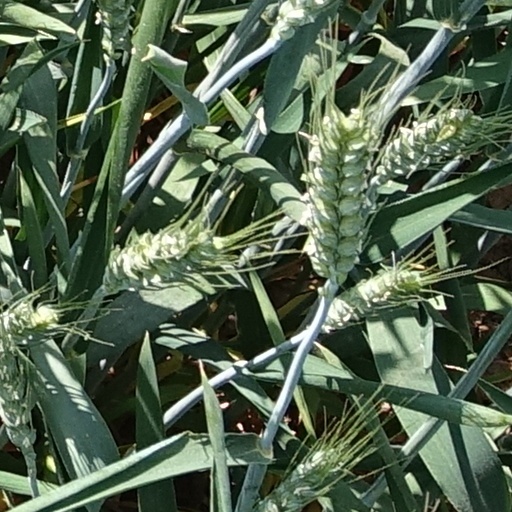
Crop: wheat